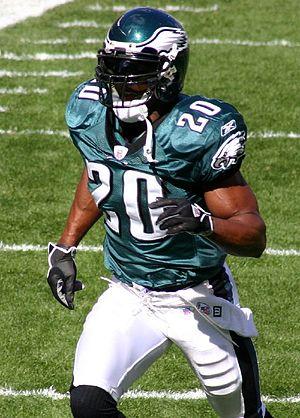
Brian Patrick Dawkins Sr., né le 13 octobre 1973 à Jacksonville, est un joueur américain de football américain.